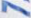
Number: 7